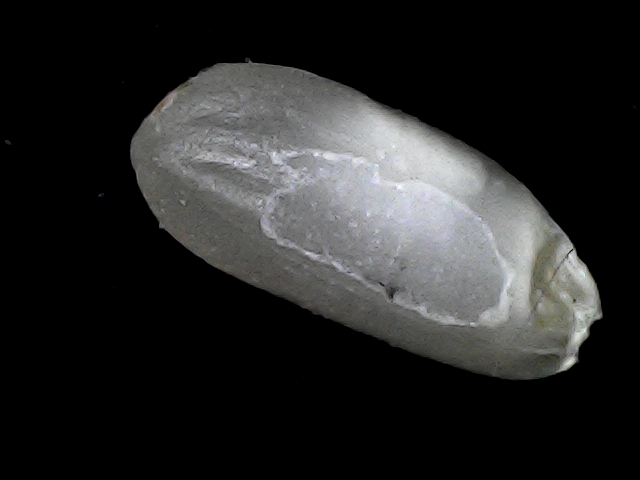
Rice variety: BD52